Tom Ritchey

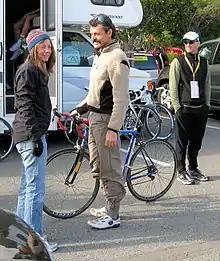
Tom Ritchey being interviewed on The Fredcast

Tom Ritchey (born 1956) is an American bicycle frame builder, Category 1 racer, fabricator, designer, and founder of Ritchey Design. Ritchey is a US pioneer in modern frame building and the first production mountain bike builder/manufacturer in the history of the sport. He is an innovator of bicycle components that have been used in winning some of the biggest cycling competitions in the world including the UCI World Championships, the Tour de France and the Olympics.